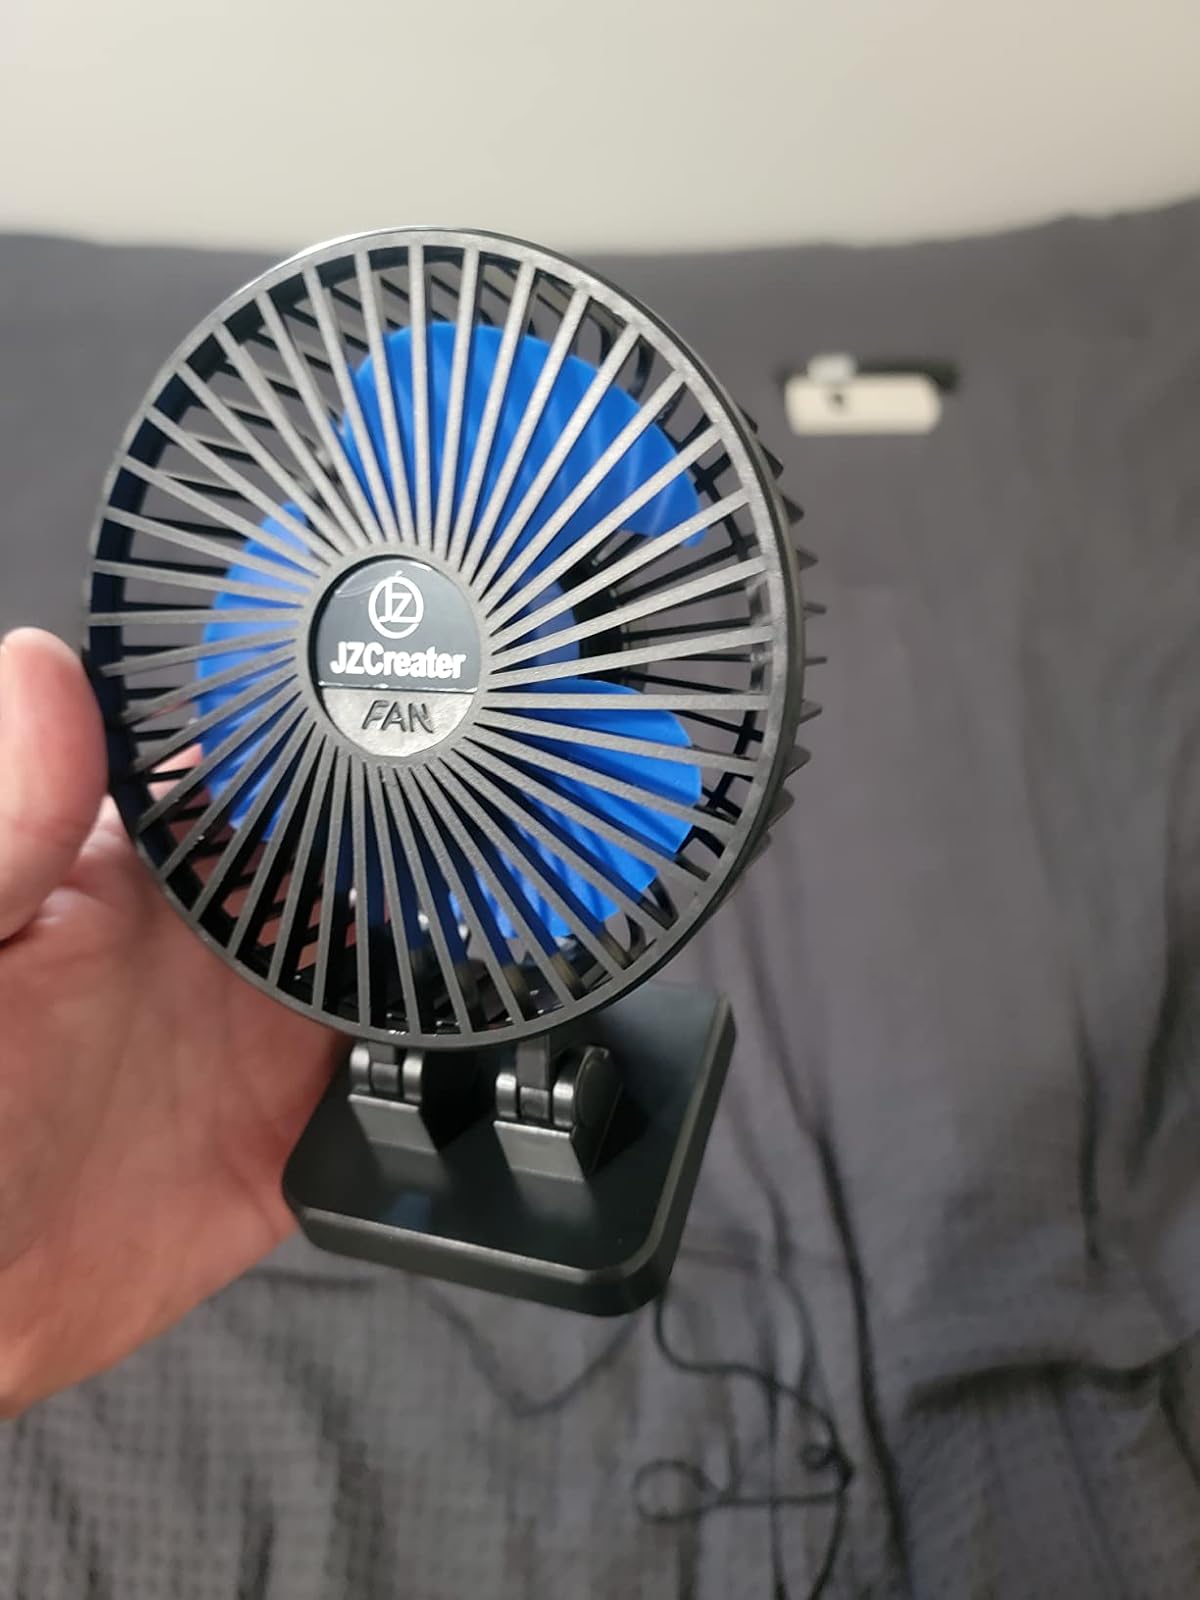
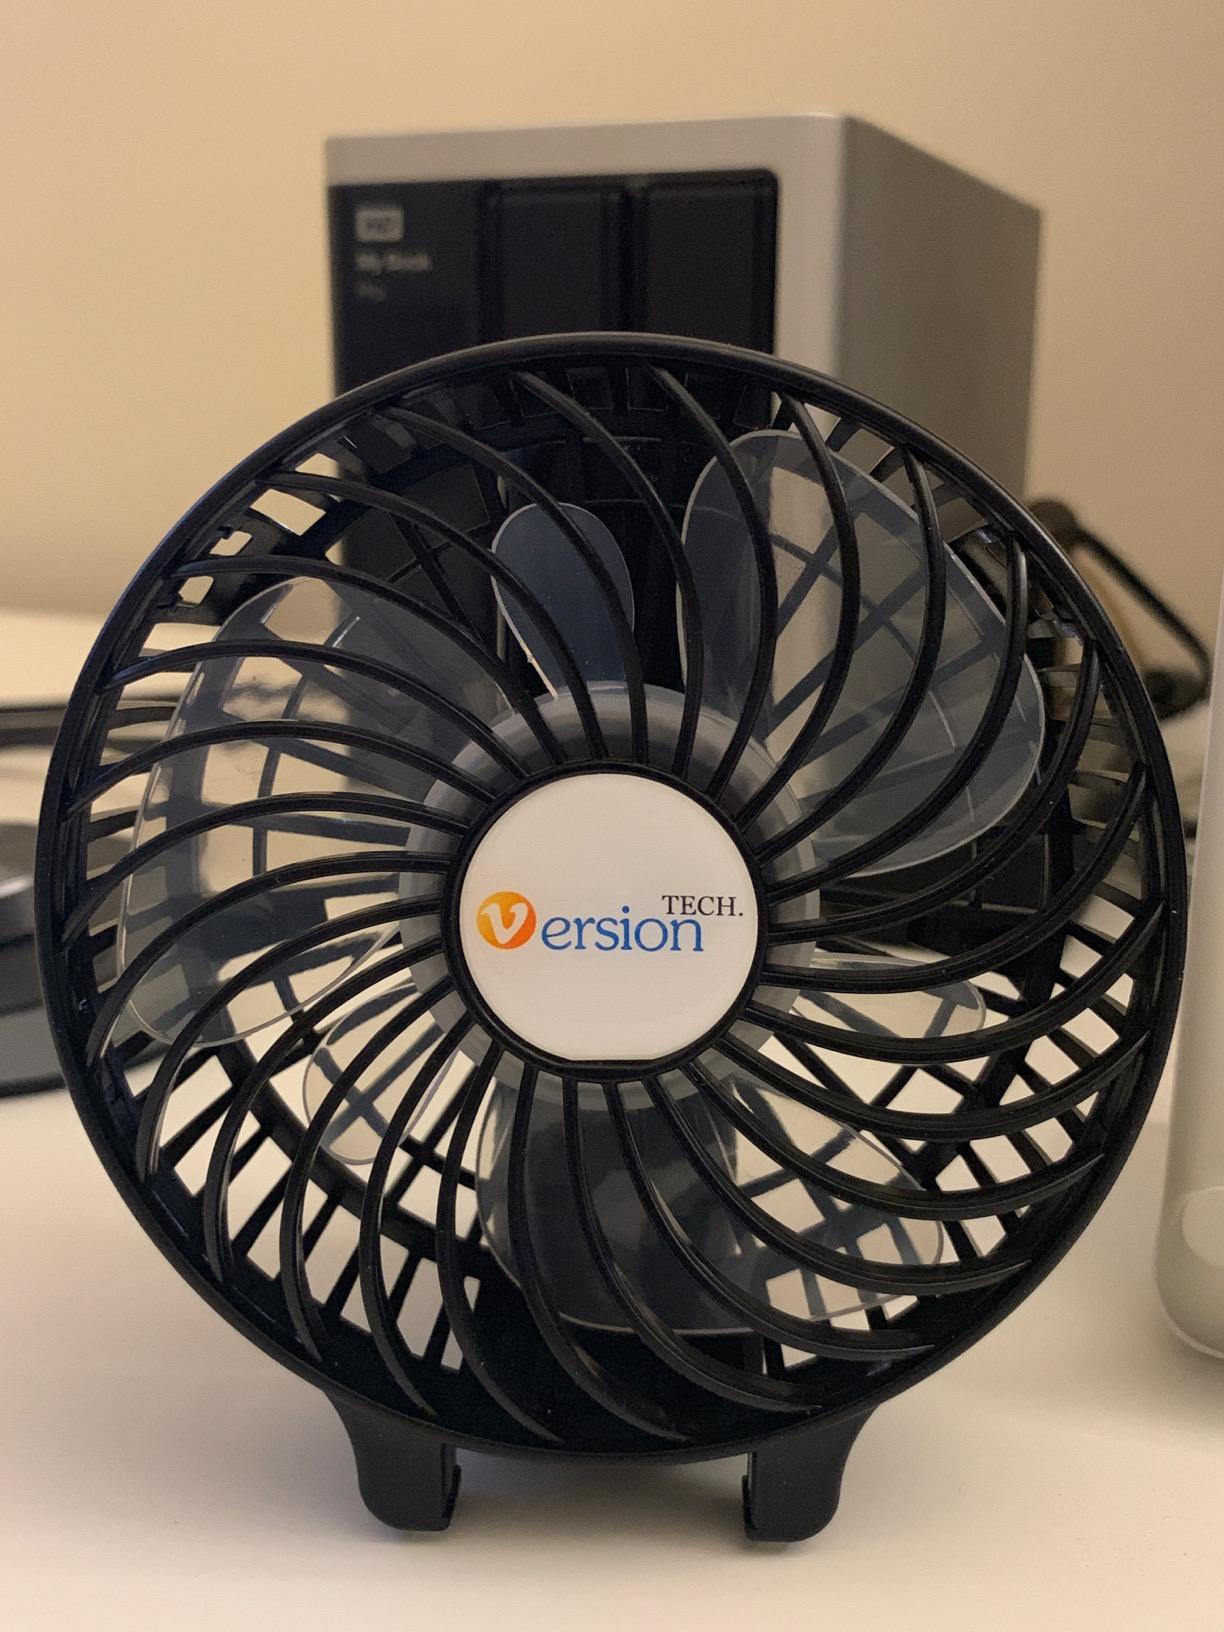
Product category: fan
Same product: no